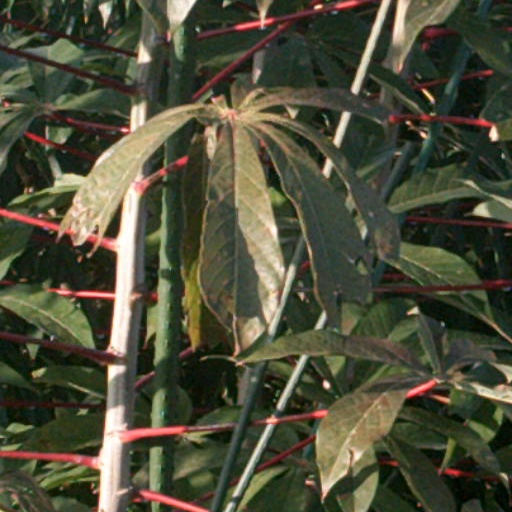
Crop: cassava